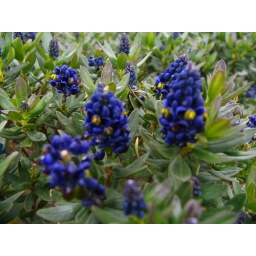
These are very rare flowers in the middle of a very high mountain in the Colombian Andes.... very beautiful blue